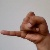
The image shows a hand gesture representing the letter 'J' in Indian Sign Language.